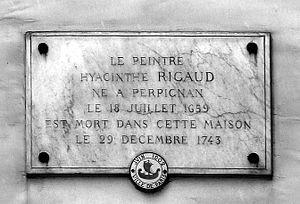
Plaque apposée sur la maison, sise rue Louis-le-Grand (Paris 2e), où est mort le peintre français Hyacinthe Rigaud.
Hyacinthe Rigaud, né Jacinto Francisco Honorat Matias Rigau-Ros i Serra à Perpignan le 18 juillet 1659 et mort à Paris le 29 décembre 1743, est un peintre français, spécialisé dans le portrait.